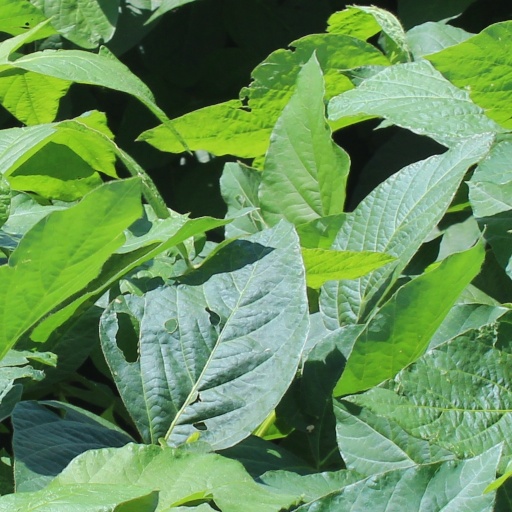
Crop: soybean